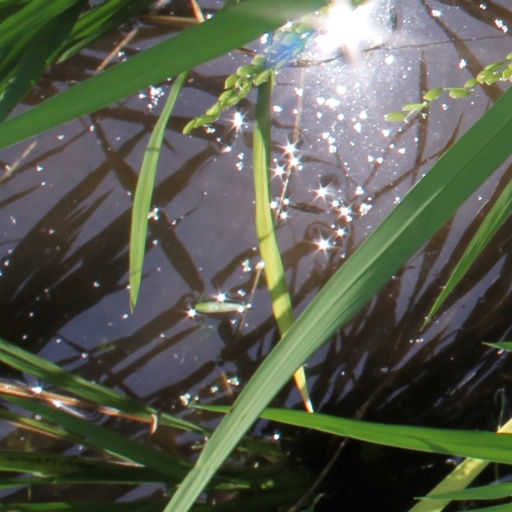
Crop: rice